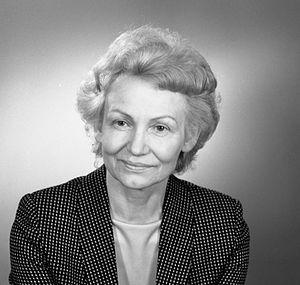
Margot Honecker, née Margot Feist le 17 avril 1927 à Halle et morte le 6 mai 2016 à Santiago, est une ancienne femme politique est-allemande. Elle est ministre de l'Éducation de 1963 à 1989 et Première dame de la RDA de 1976 à 1989, alors que son époux Erich Honecker était le chef d'État de la RDA et le secrétaire général du parti au pouvoir, le Parti socialiste unifié d'Allemagne.
Cette liste de femmes ministres allemande recense, par cabinet, toutes les femmes qui ont été membre d'un gouvernement, depuis les années 1950. Elles constituent au début des exceptions au sein de la vie politique allemande.
L’épouse du président de la République fédérale d'Allemagne est considérée comme étant la Première dame d'Allemagne, bien que ce titre ne soit guère officiel.